Pink Line (Bangkok)

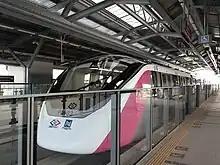
Innovia Monorail 300 rolling stock used on the Pink Line at Royal Irrigation Department Station

The BSR selected Bombardier Innovia Monorail 300 rolling stock for the Pink Line. The BSR announced that they will purchase 42 four-car sets to operate the line. The total order of 70 sets of trains for the Pink and Yellow lines will cost 50 billion baht. These trains will be manufactured by CRRC Puzhen Bombardier Transportation Systems (joint venture of Bombardier Transportation and CRRC Nanjing Puzhen) in Wuhu, Anhui, China. The first set was shipped on 4 September 2020 and arrived in Thailand on 1 October at Laem Chabang port with a handover ceremony attended by the Thai Prime Minister, the Bangkok Mass Transit System PLC. (BTSC) Chairman, MRTA and the Canadian Ambassador to Thailand. By July 2021, 8 sets had been delivered and were being tested. All sets were due to be delivered by early 2022. However, as of mid-April 2022, only 24 sets had been received and were progressively undergoing testing. The remaining sets were expected to be delivered by July 2022, but this was later delayed with the last sets delivered by early March 2023.